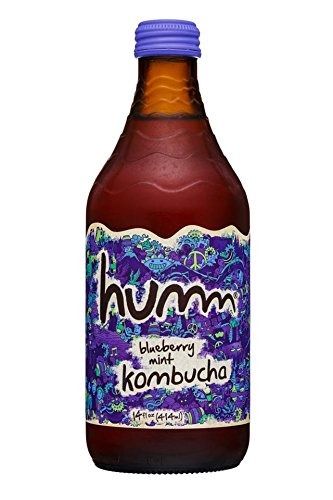
Item Name: Humm Kombucha, Blueberry Mint, 14 Ounce (Pack of 12)
Bullet Point 1: Organic Kombucha
Bullet Point 2: Gluten Free
Bullet Point 3: GMO-Free
Value: 168.0
Unit: Fl Oz

Price: 106.41